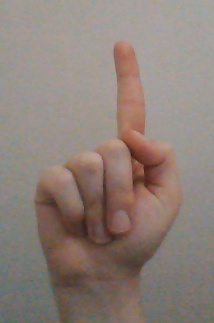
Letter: bb